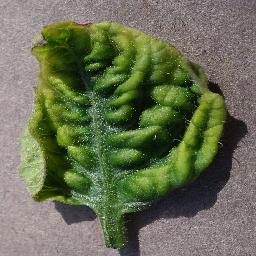
Label: Tomato___Tomato_Yellow_Leaf_Curl_Virus